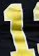
Number: 1